Proximity effect (electromagnetism)

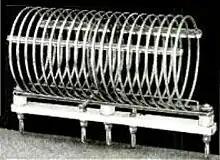
Inductor used at high frequencies in radio transmitters, showing construction to reduce resistance due to proximity effect. The coil is limited to a single layer, and the turns are spaced apart.

The additional resistance increases power losses which, in power circuits, can generate undesirable heating. Proximity and skin effect significantly complicate the design of efficient transformers and inductors operating at high frequencies, used for example in switched-mode power supplies.